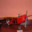
Label: airplane